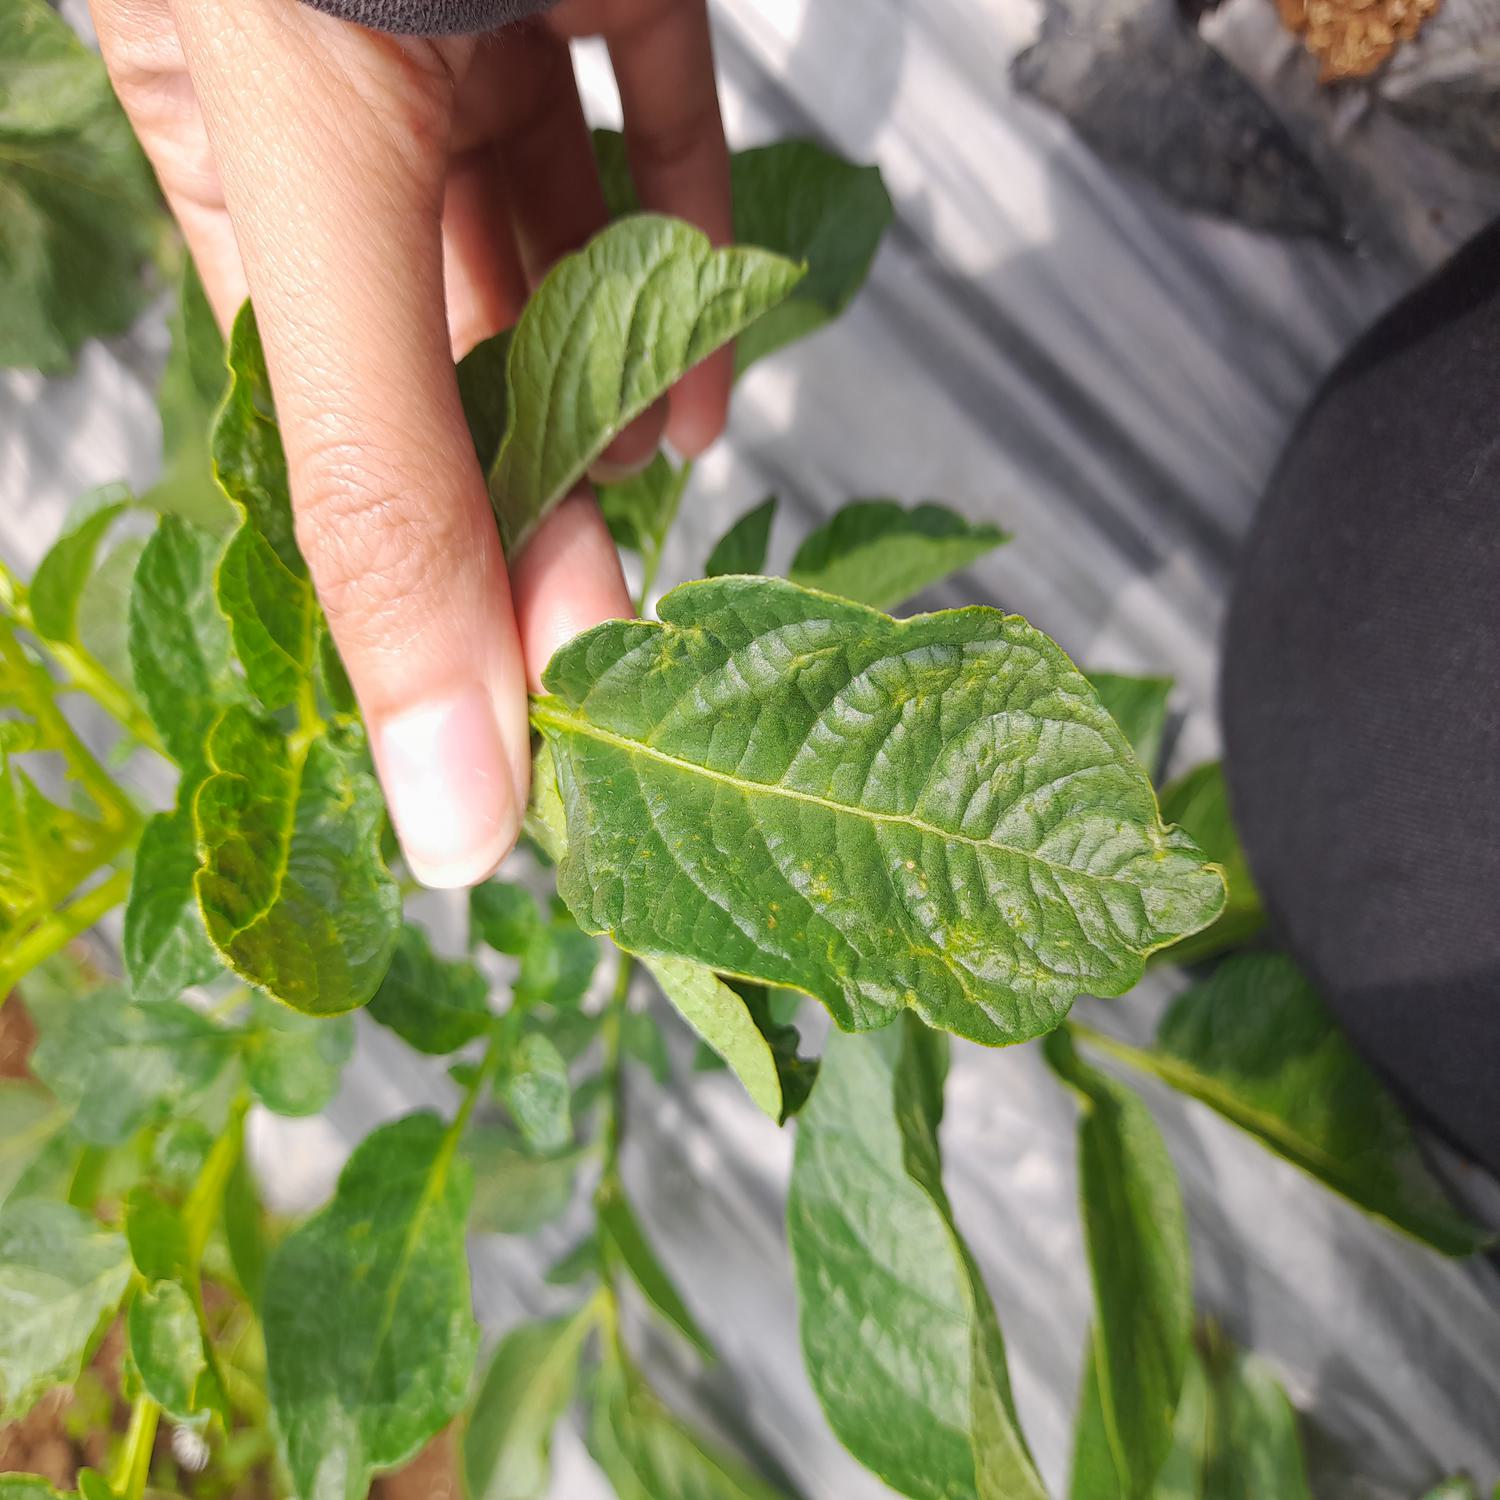
Label: Virus